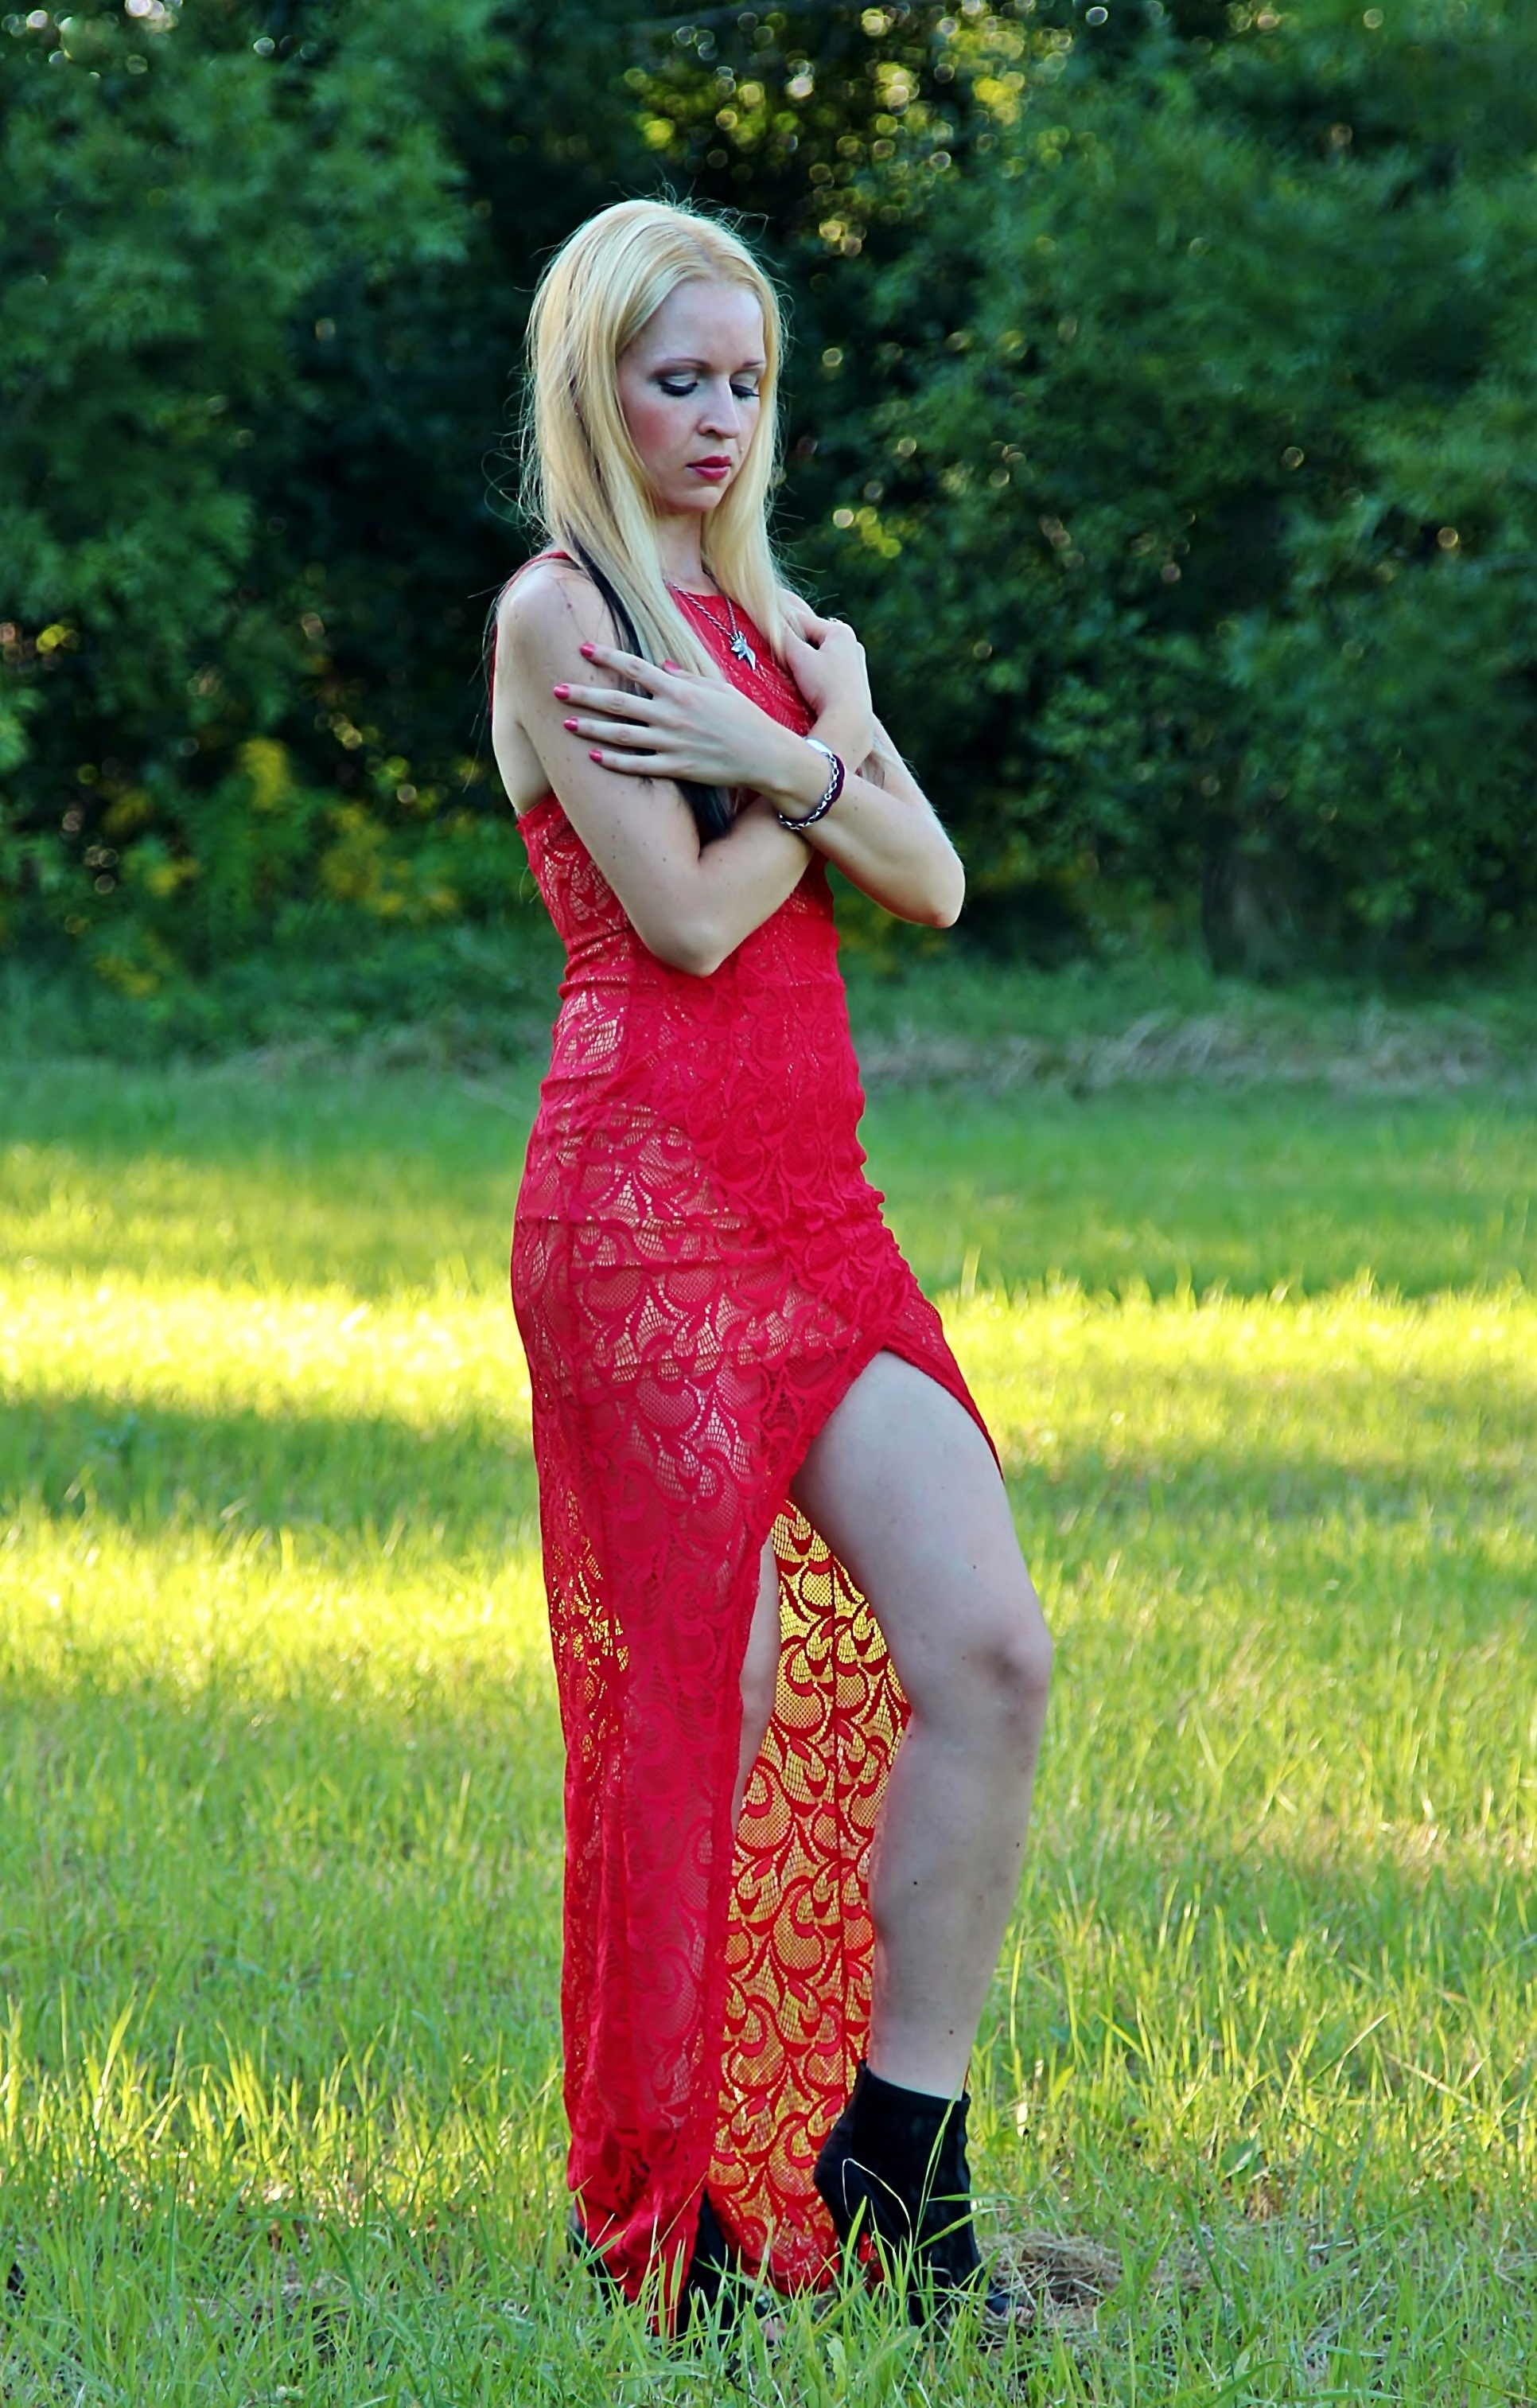
clothing, woman, lady, beauty, dress, grass, costume, lawn, meadow, model, photo shoot